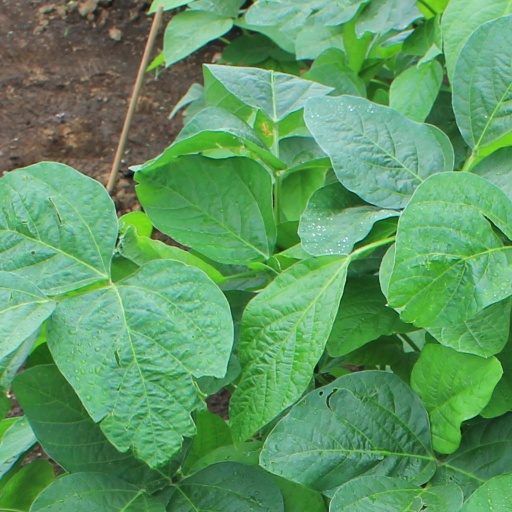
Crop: soybean